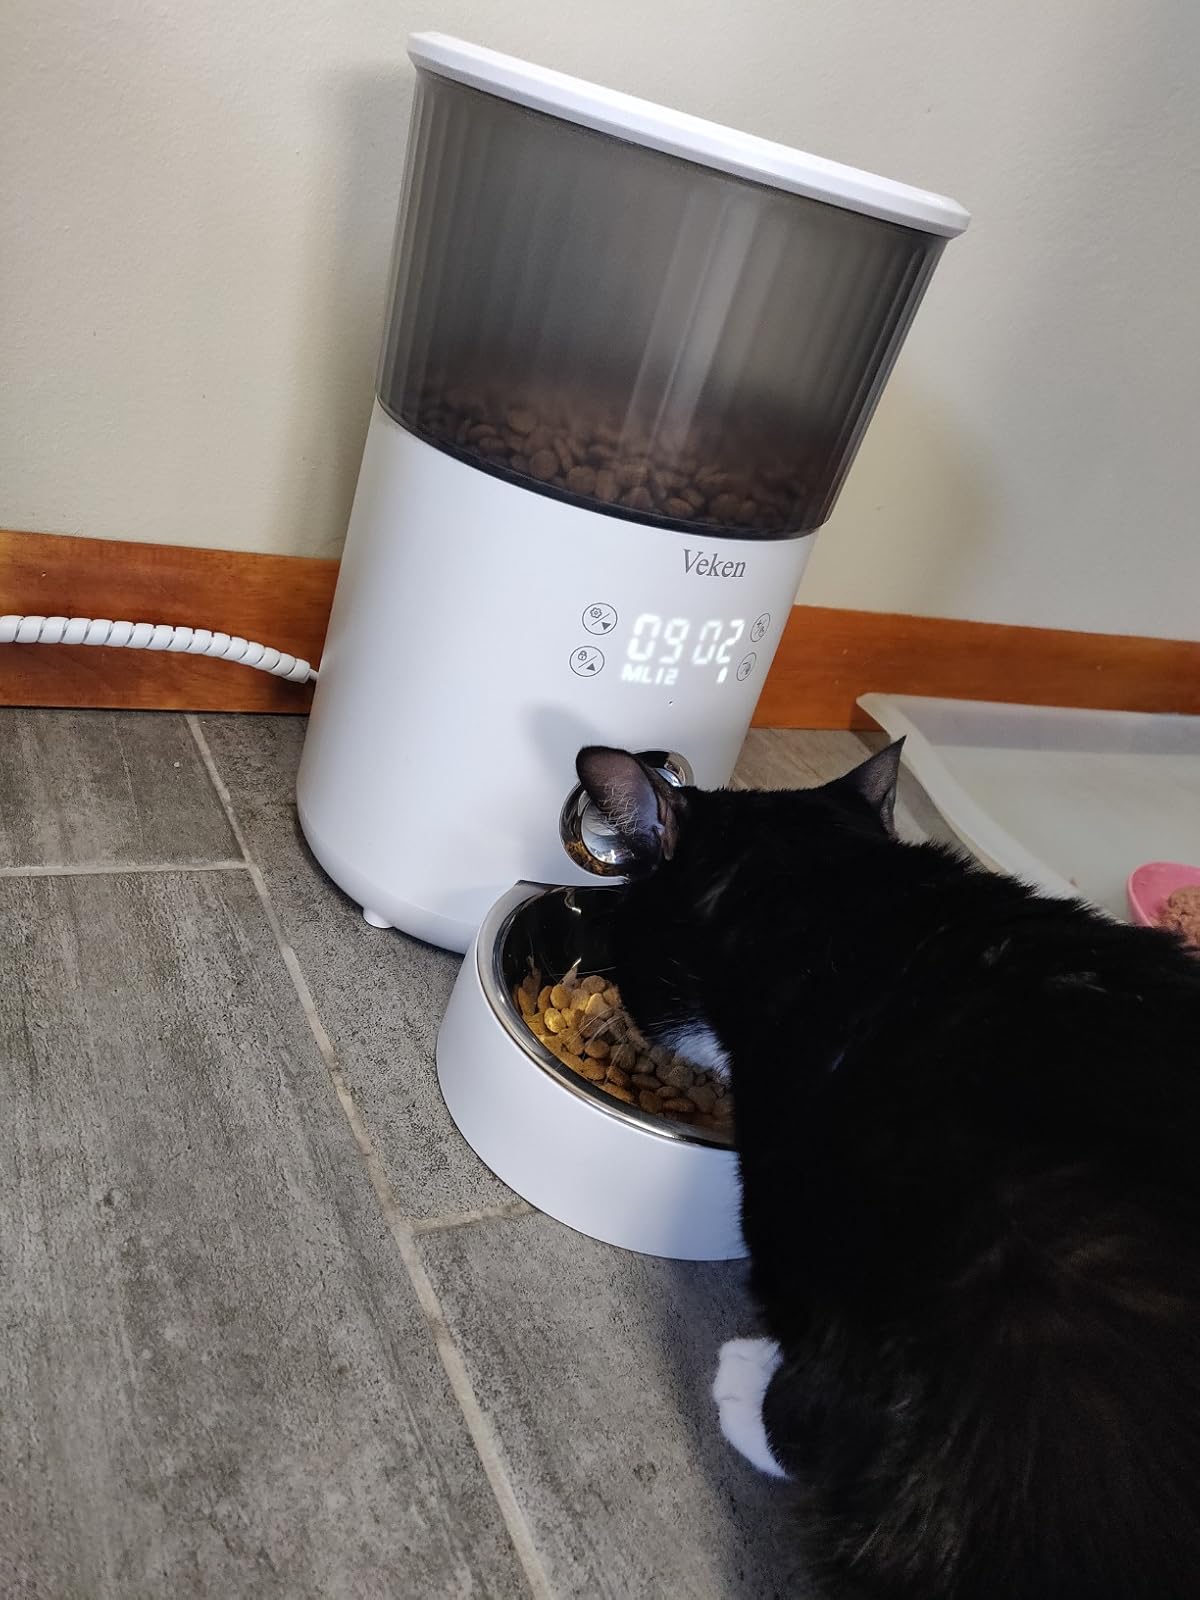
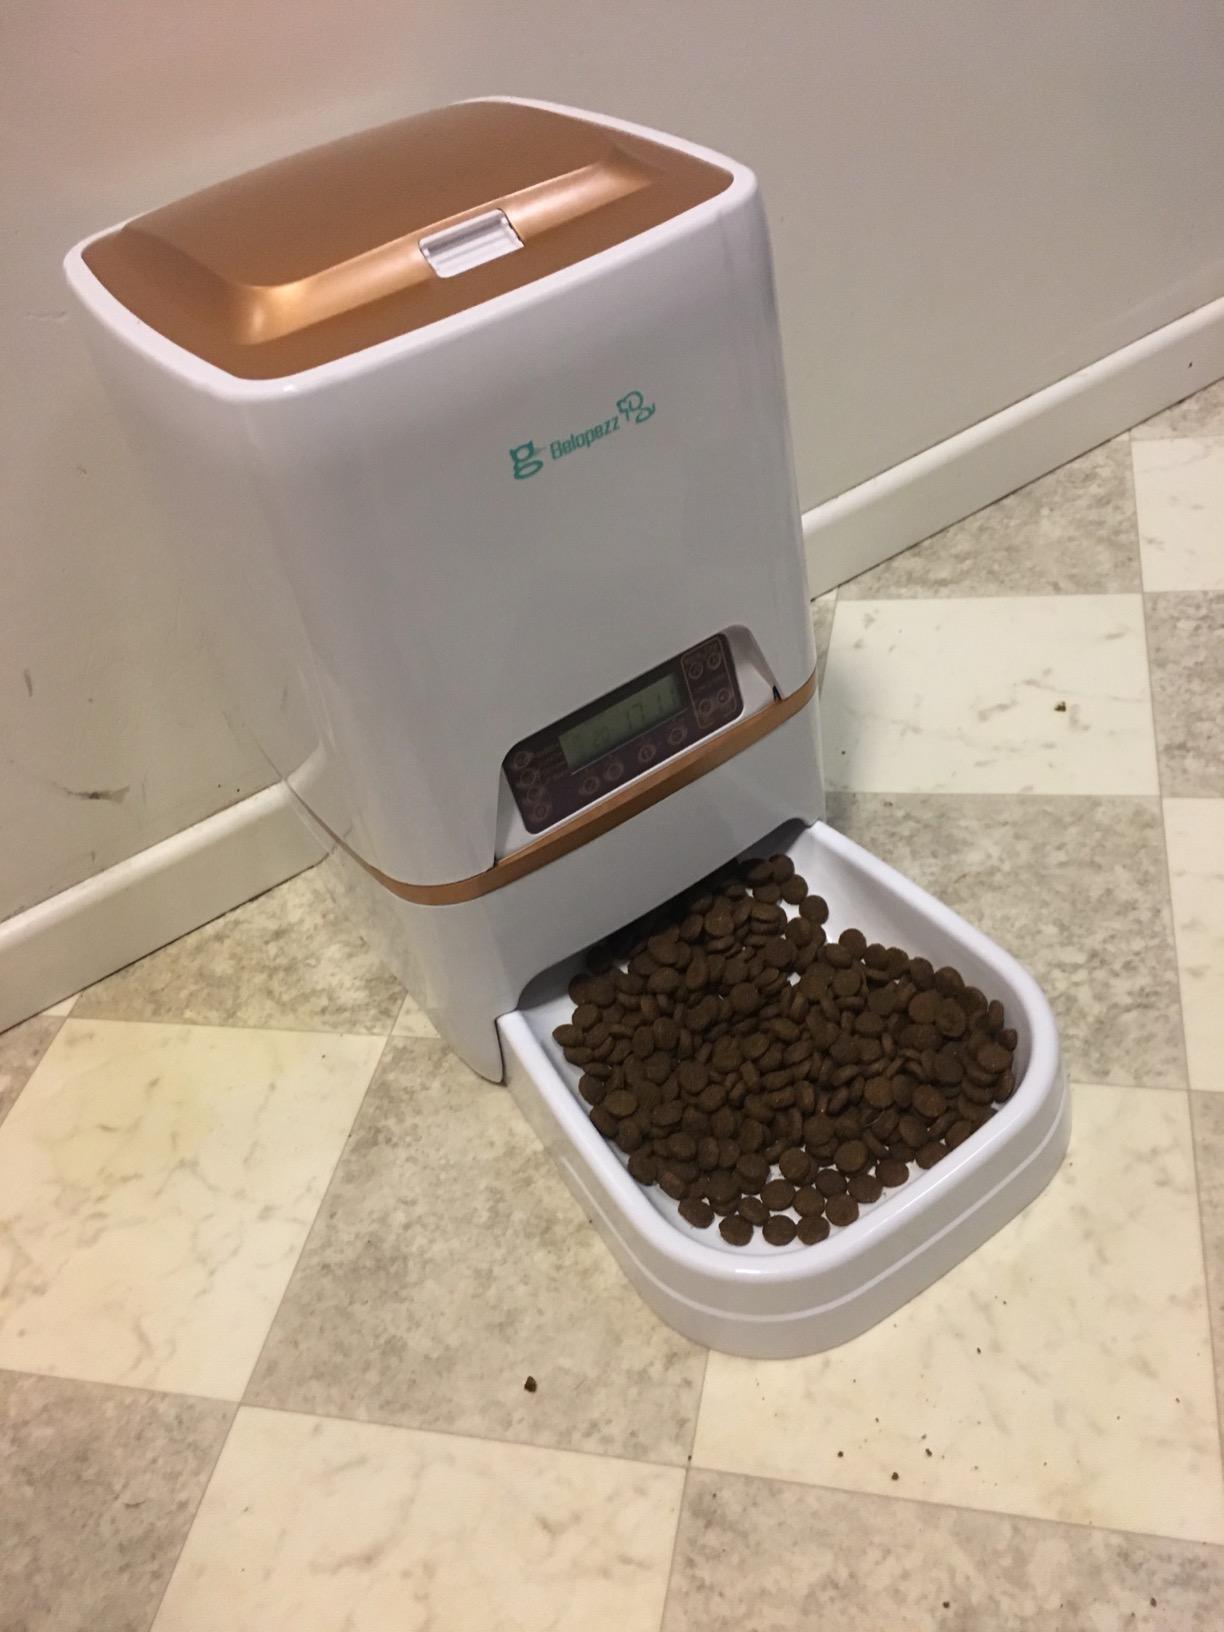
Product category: items_feeder
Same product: no